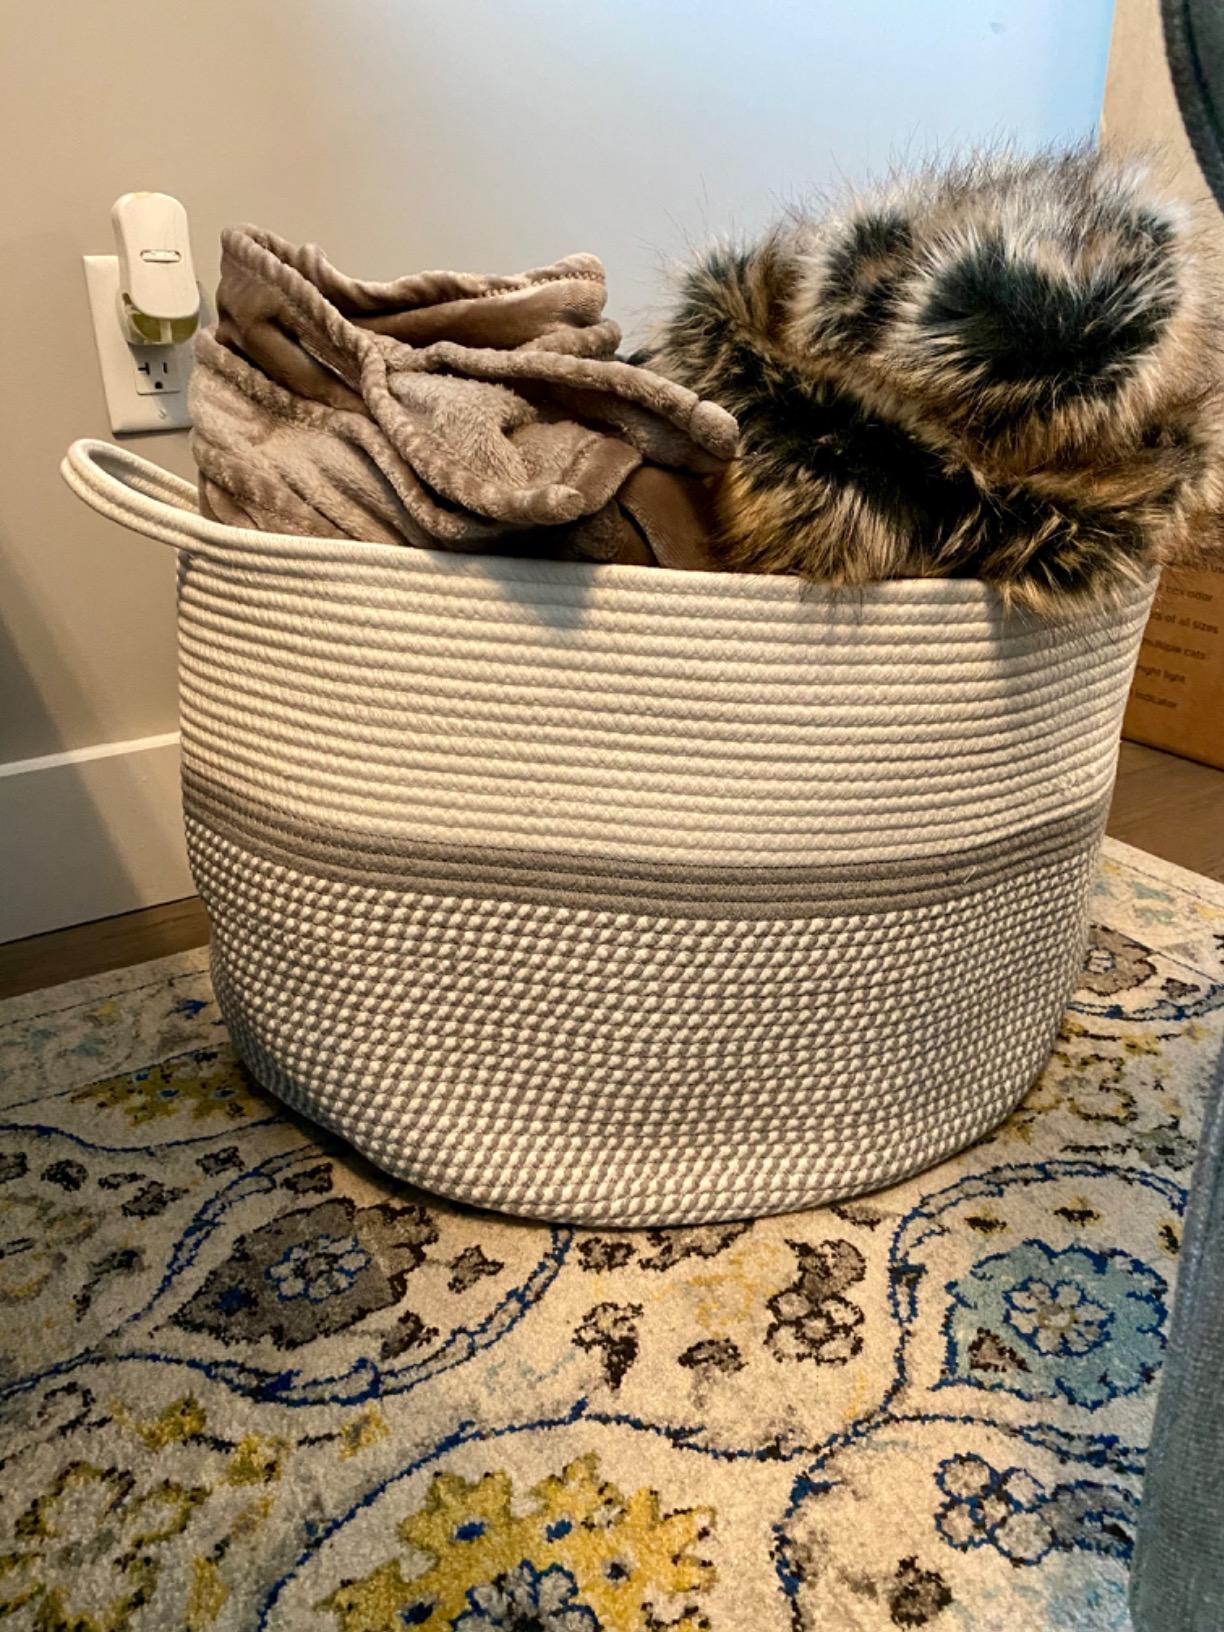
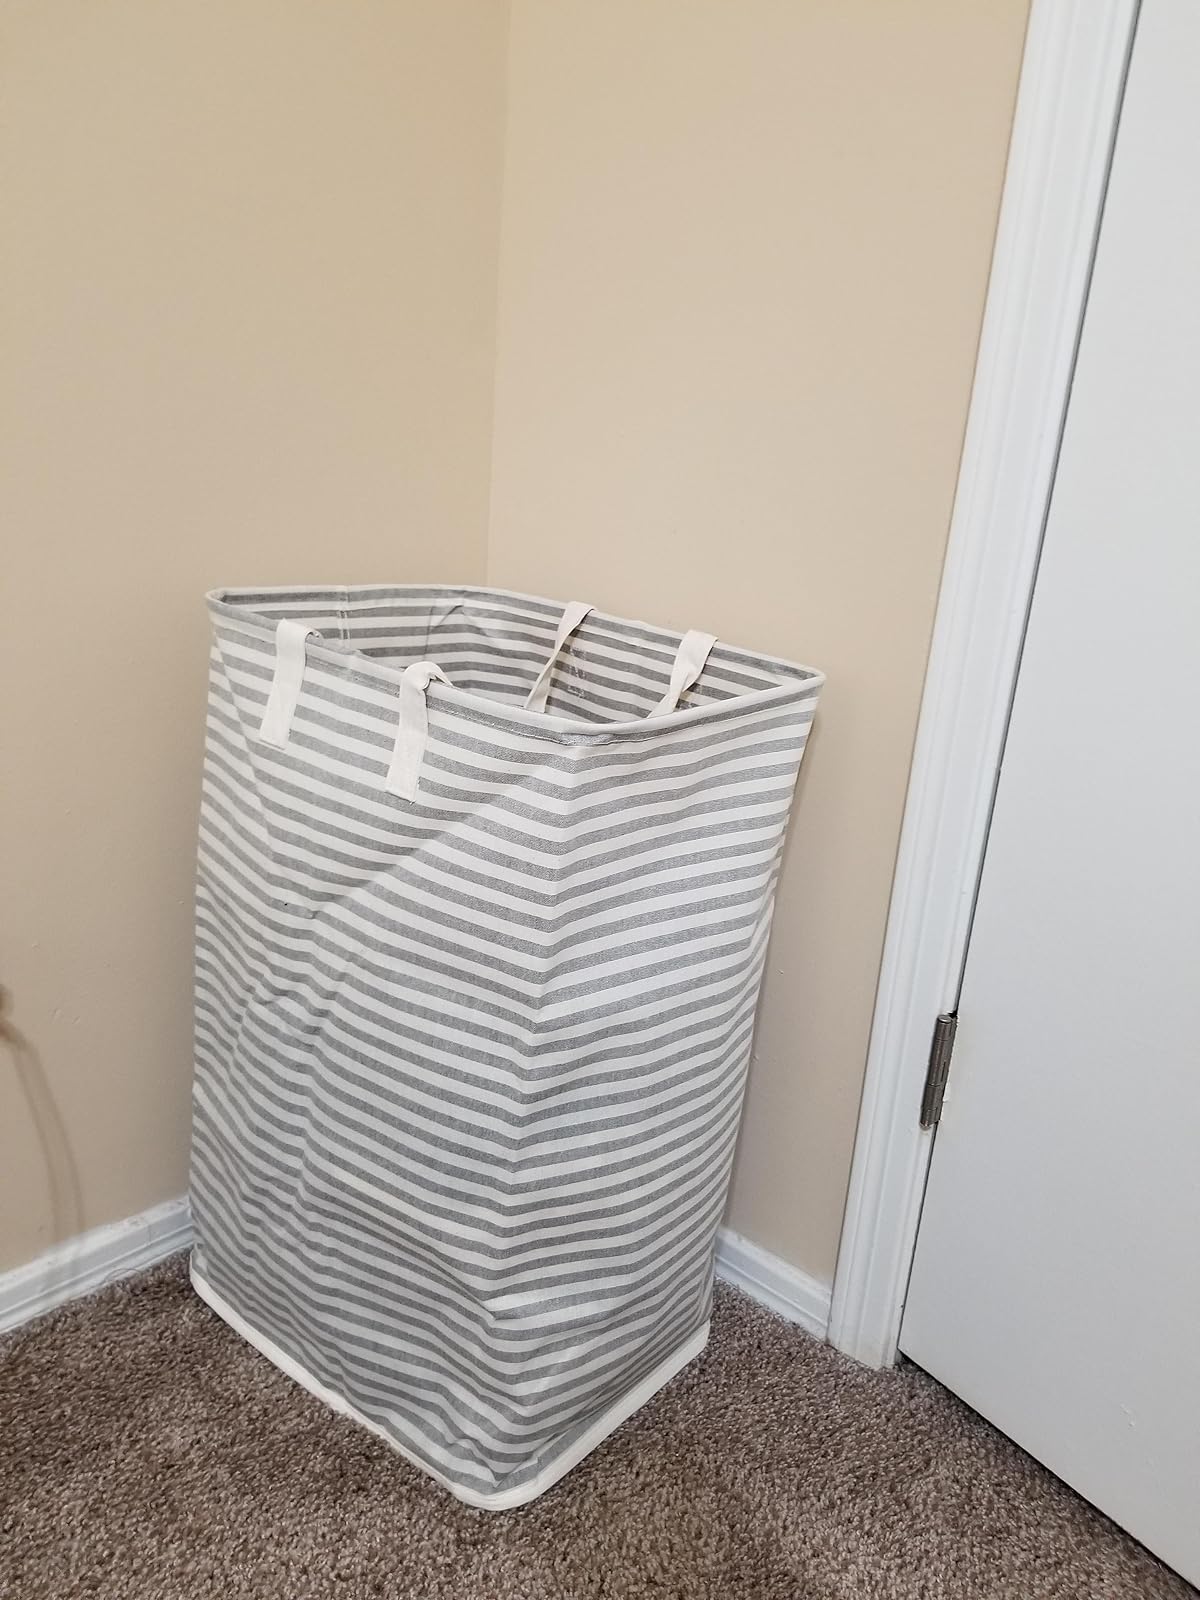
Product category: items_hamper
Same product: no